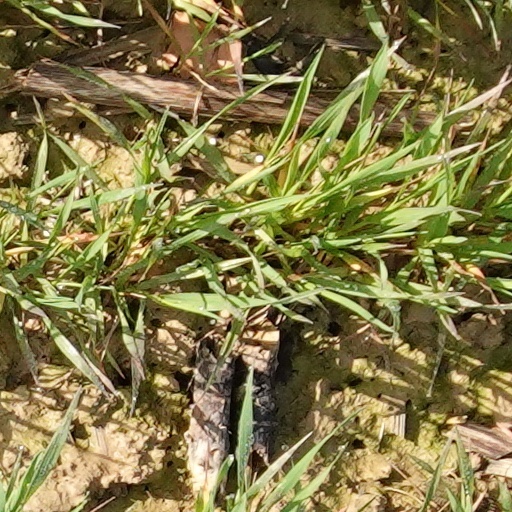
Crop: wheat